Deep reactive-ion etching

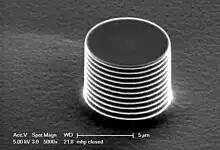
A silicon micro-pillar fabricated using the Bosch process

The Bosch process, named after the German company Robert Bosch GmbH which patented the process, also known as pulsed or time-multiplexed etching, alternates repeatedly between two modes to achieve nearly vertical structures: